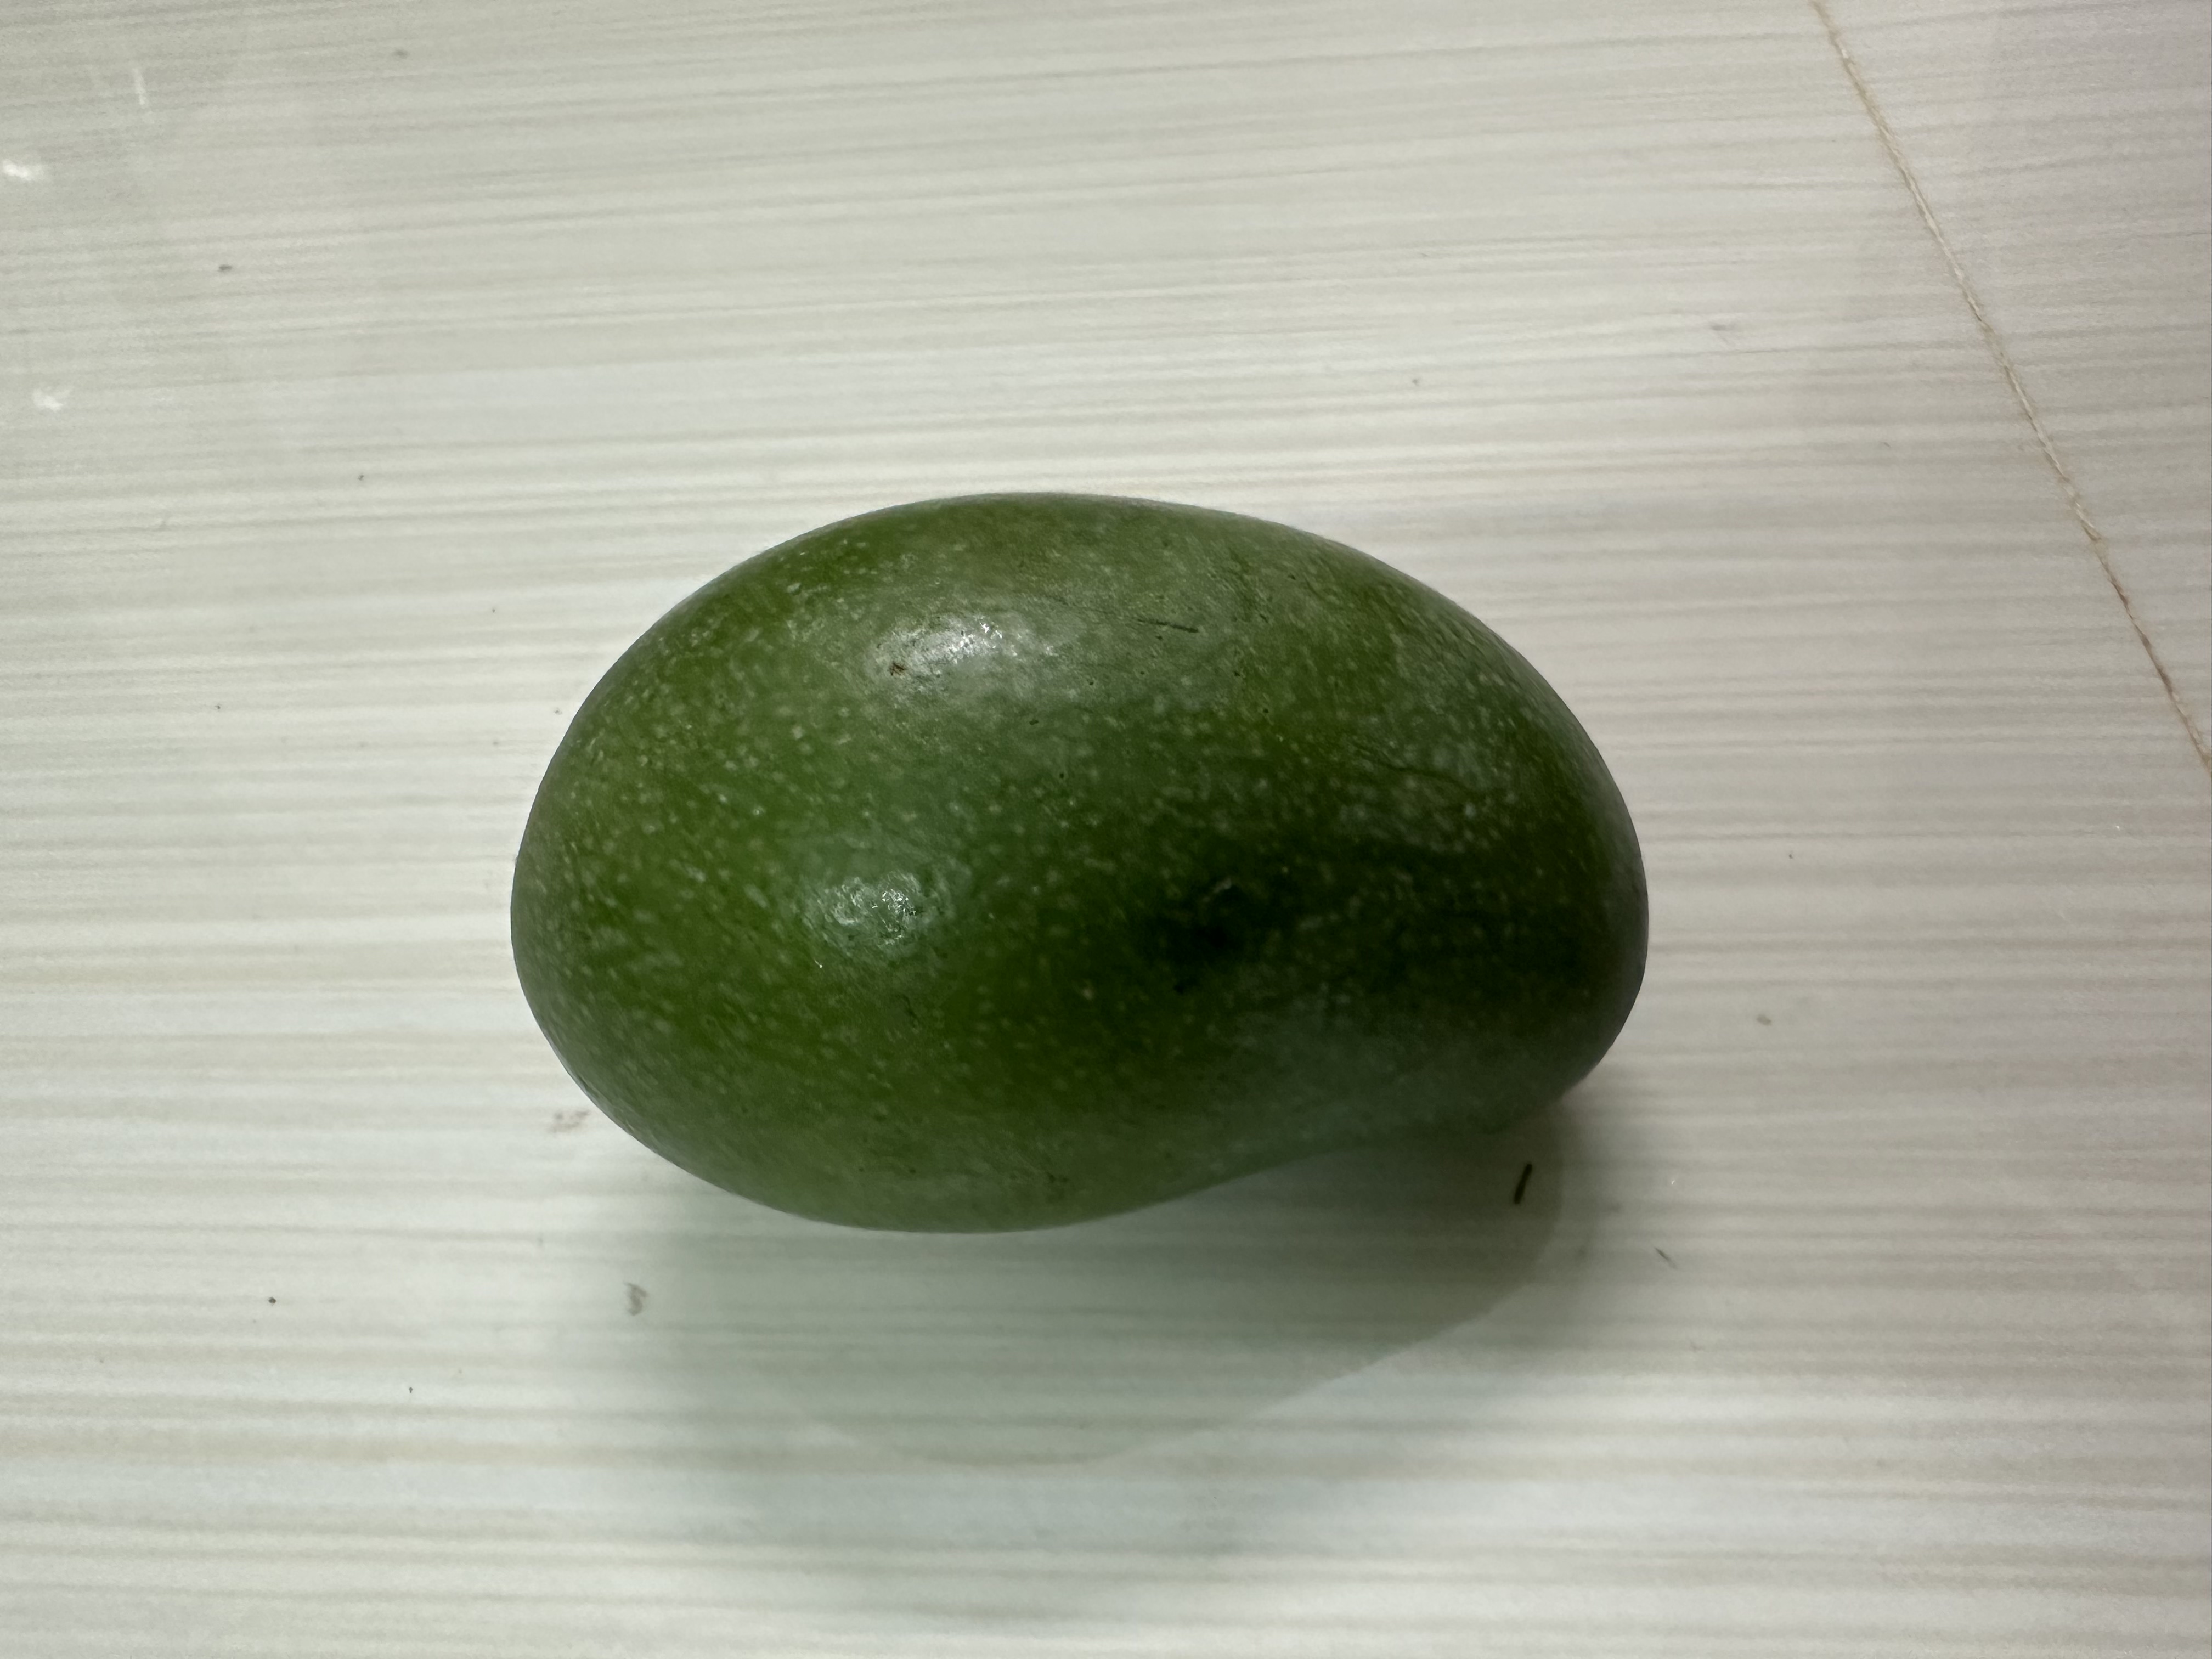
Mango variety: Amrapali